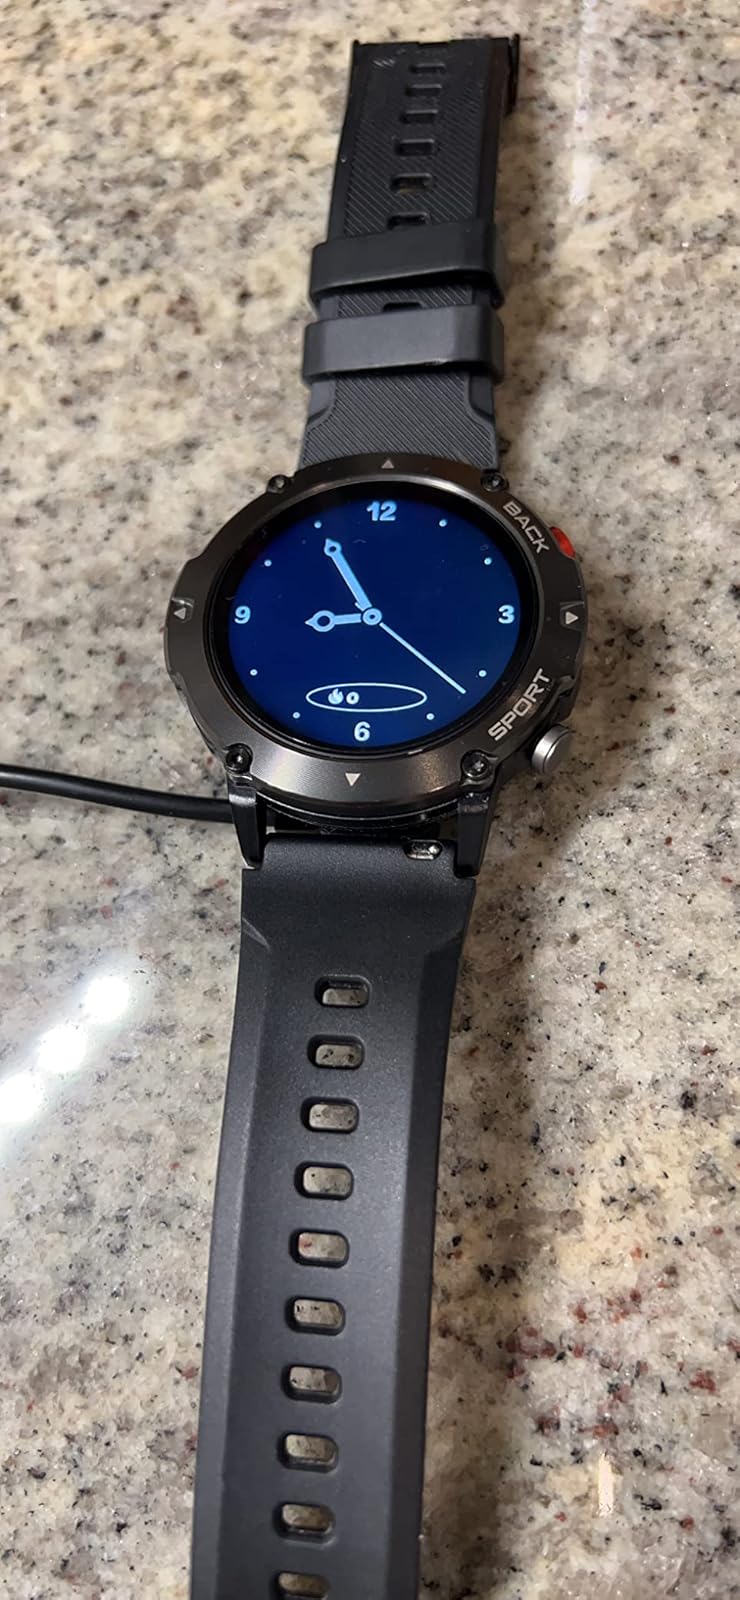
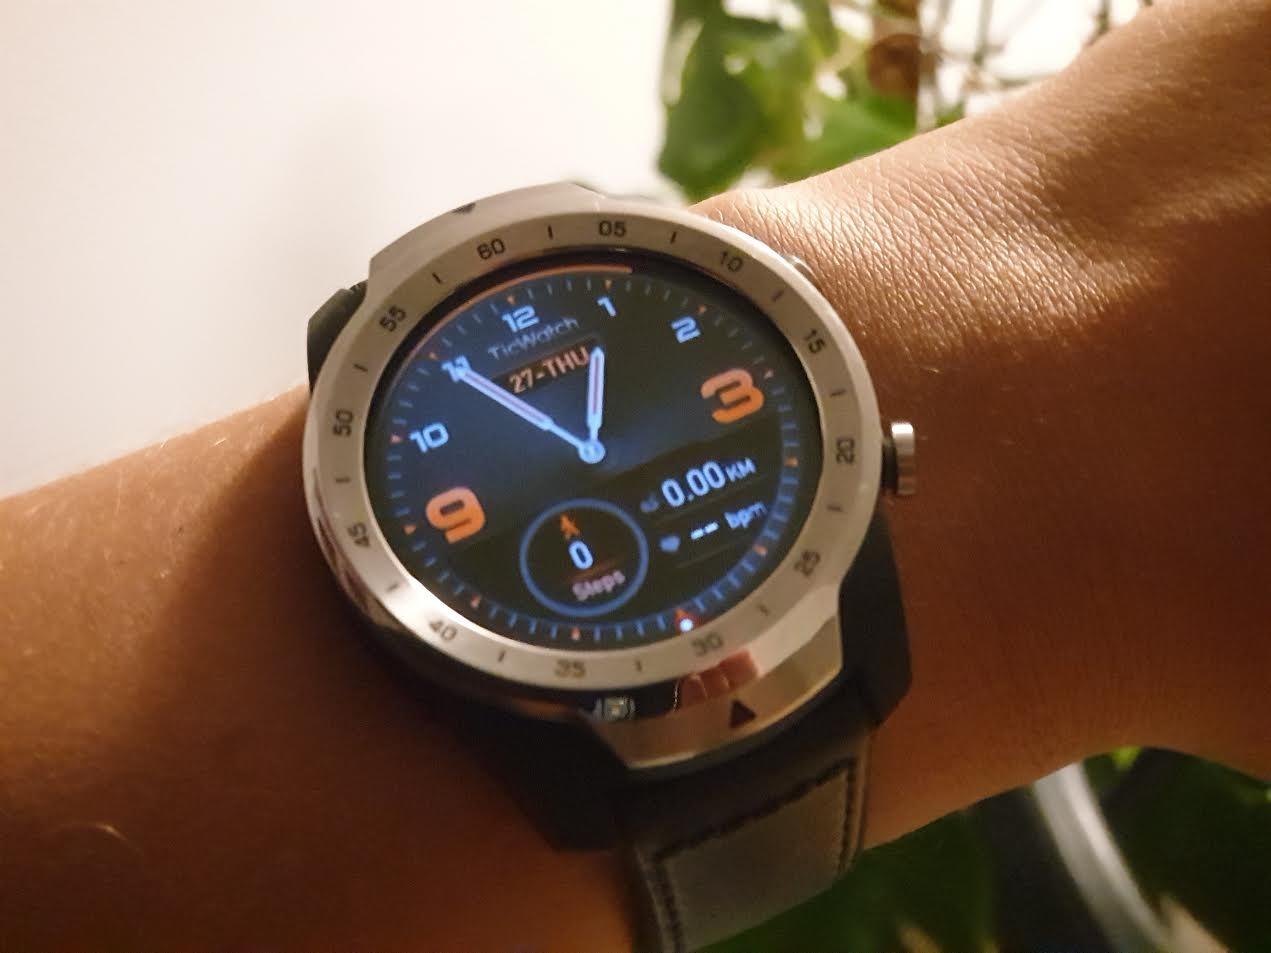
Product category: smartwatch
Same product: no